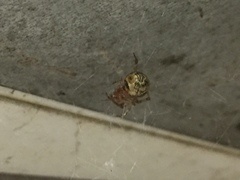
Species: Parasteatoda_tepidariorum